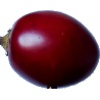
Label: Tamarillo 1